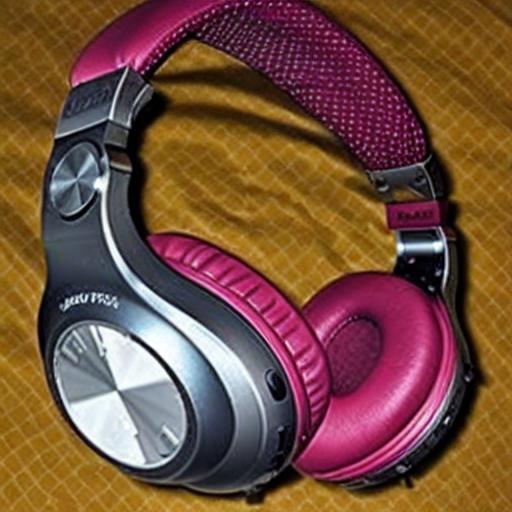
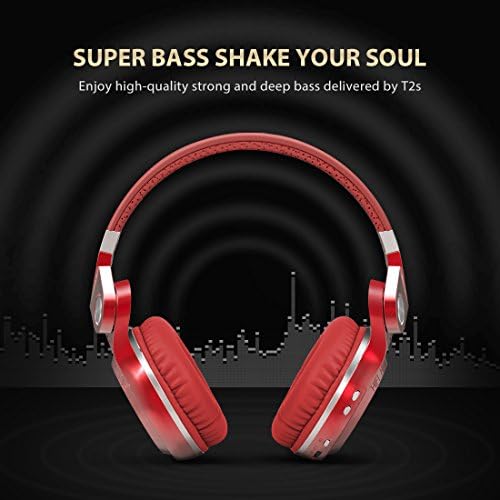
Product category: headphones
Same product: no